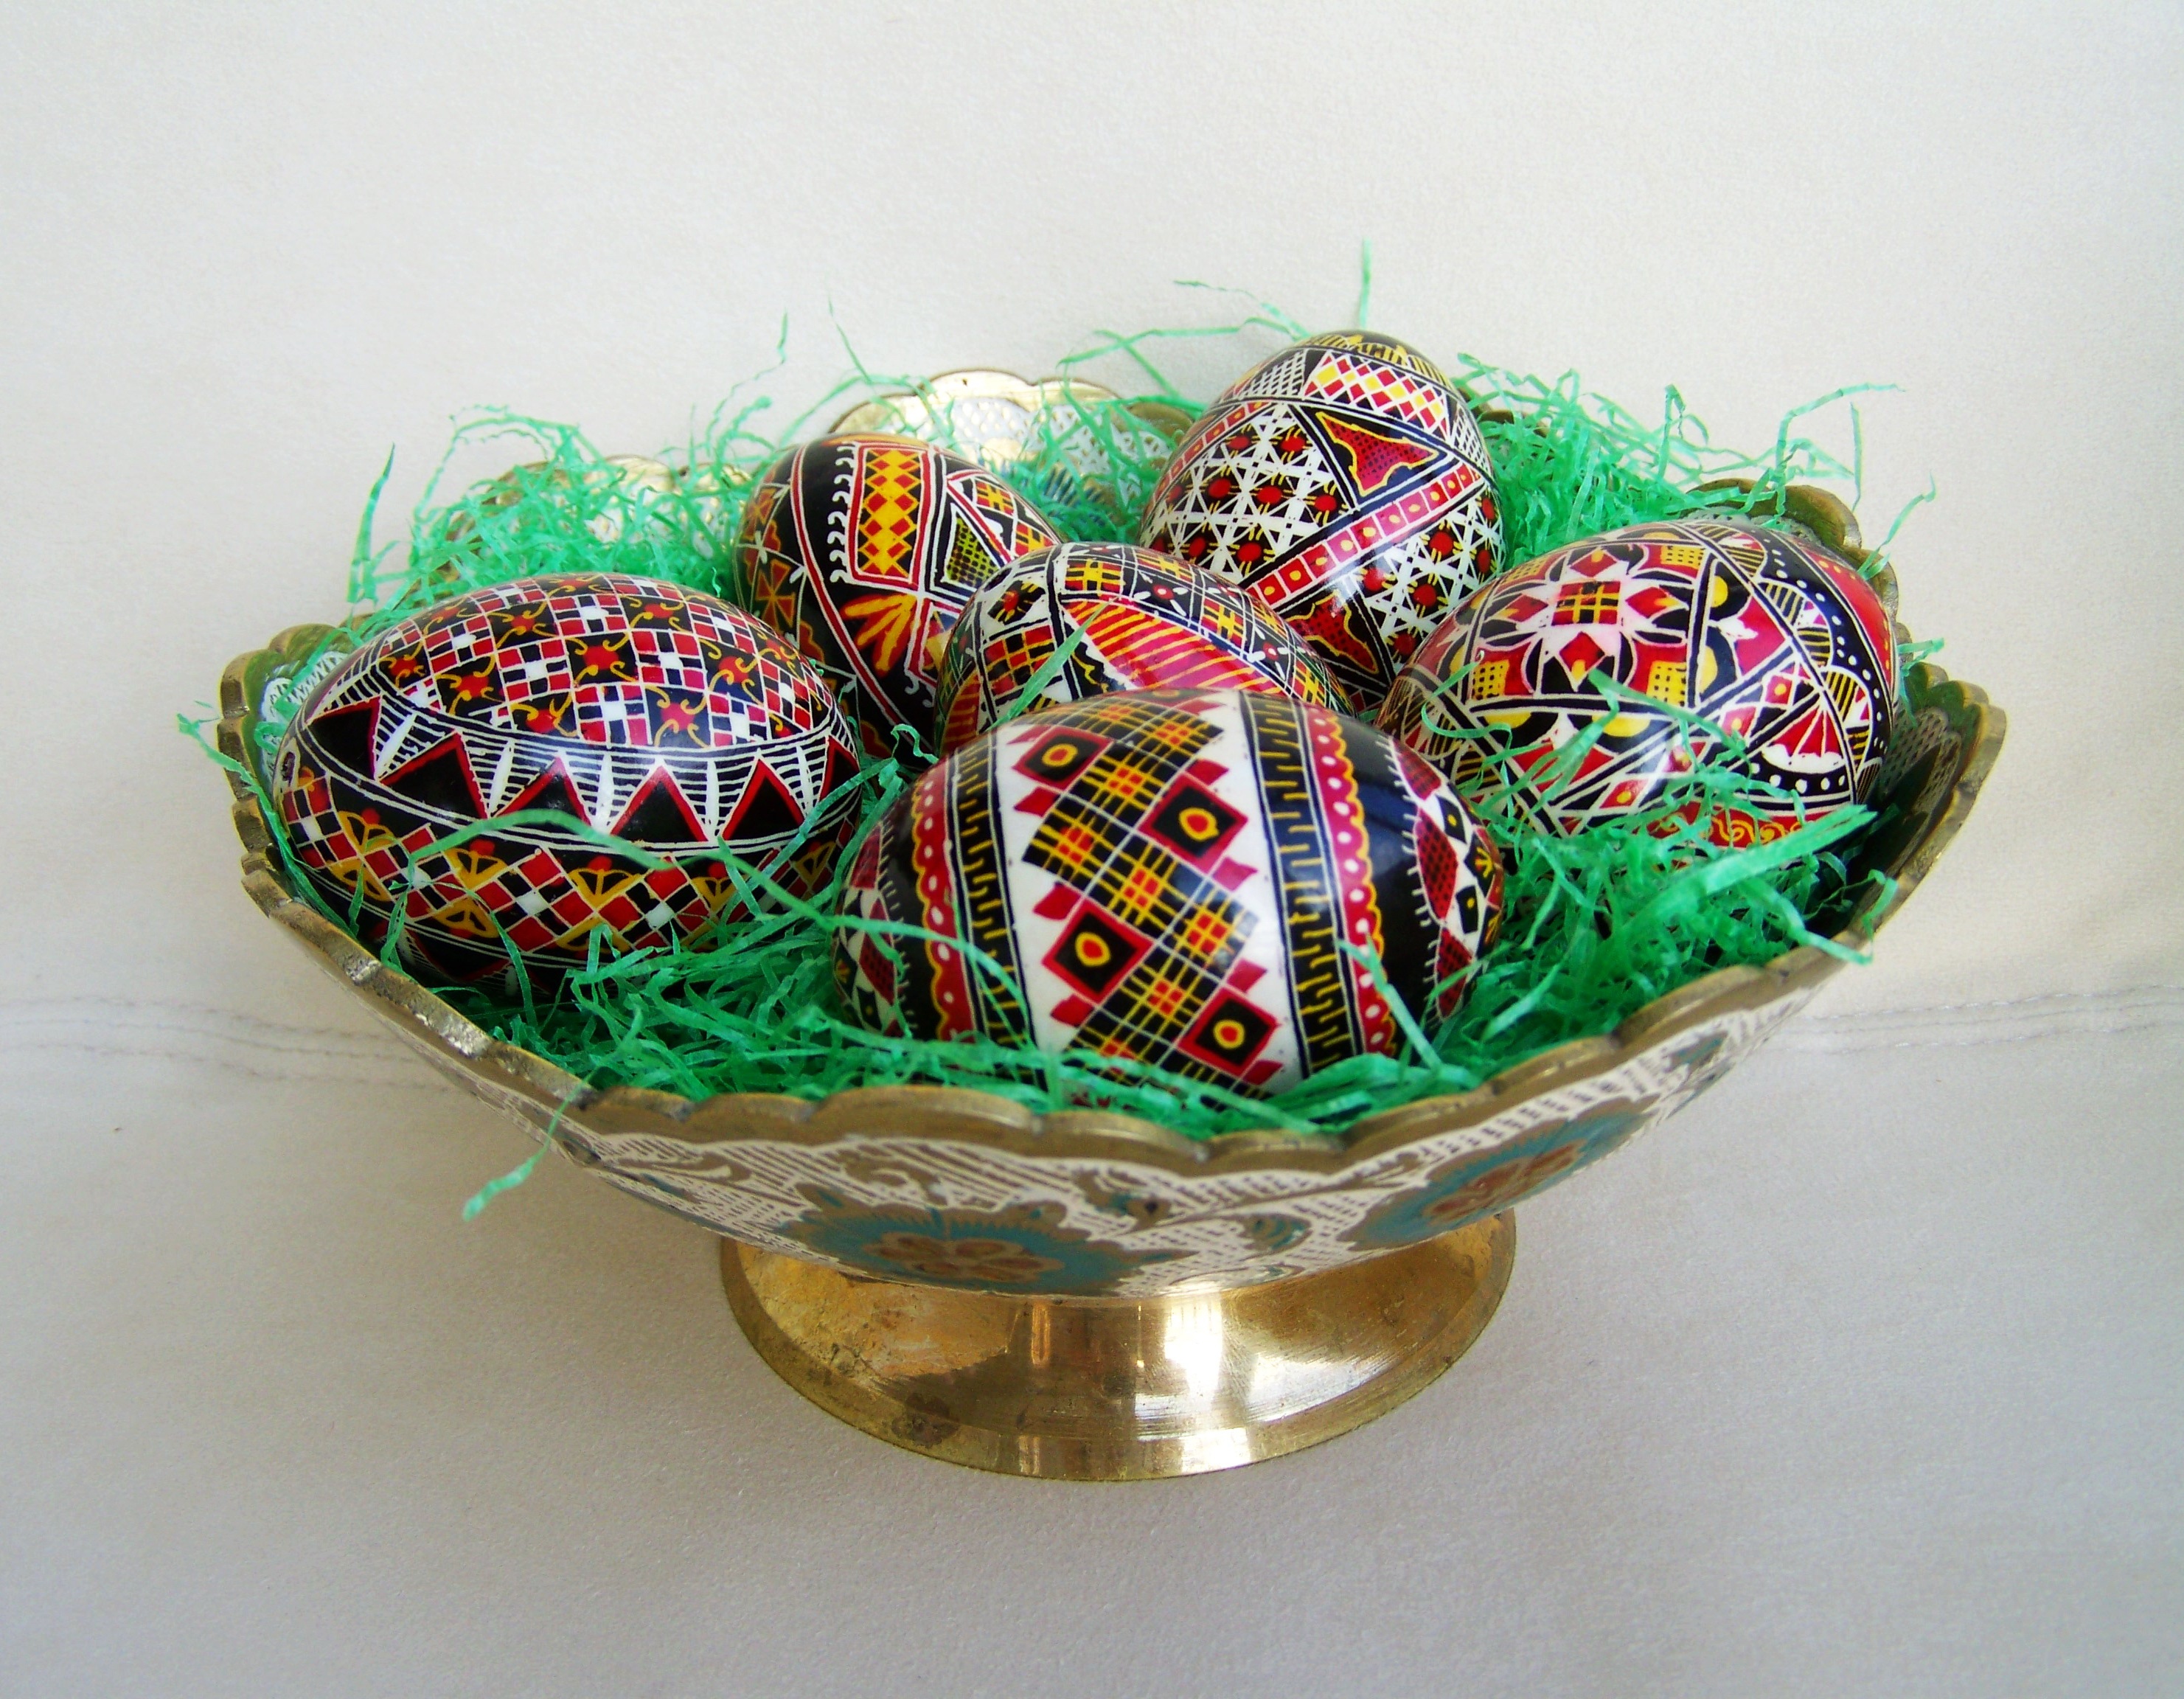
food, dessert, art, easter eggs, easter egg, painted eggs